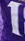
Number: 1